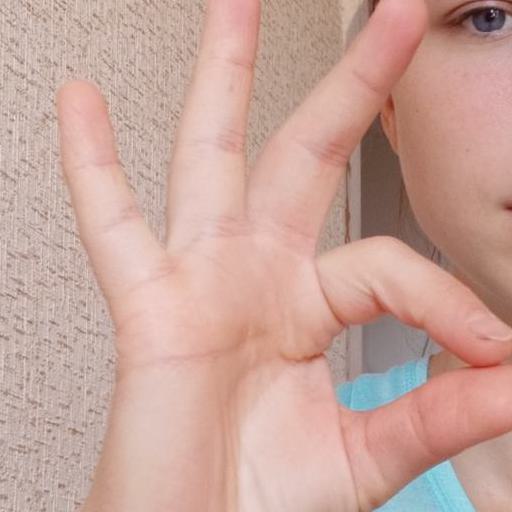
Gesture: ok